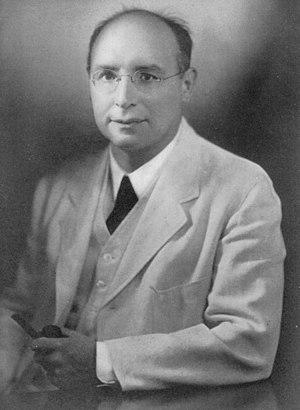
George Alfred Leon Sarton était un historien des sciences américain d'origine belge. Il a écrit plusieurs classiques de l’histoire des sciences et est considéré comme le père du développement de l’histoire des sciences aux États-Unis.